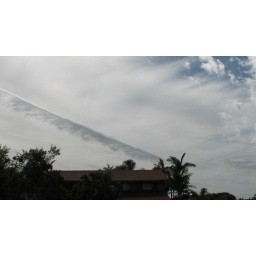
2007-11-05 Feather cloud in eastern sky IMG_1661_2